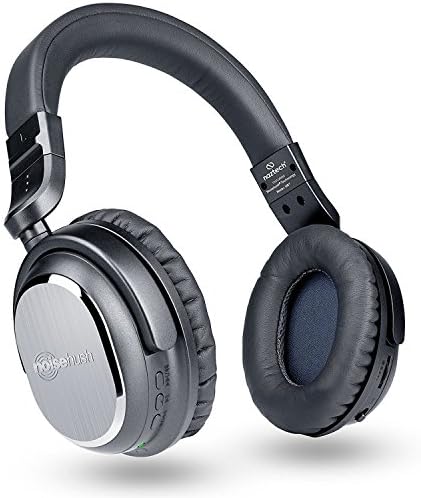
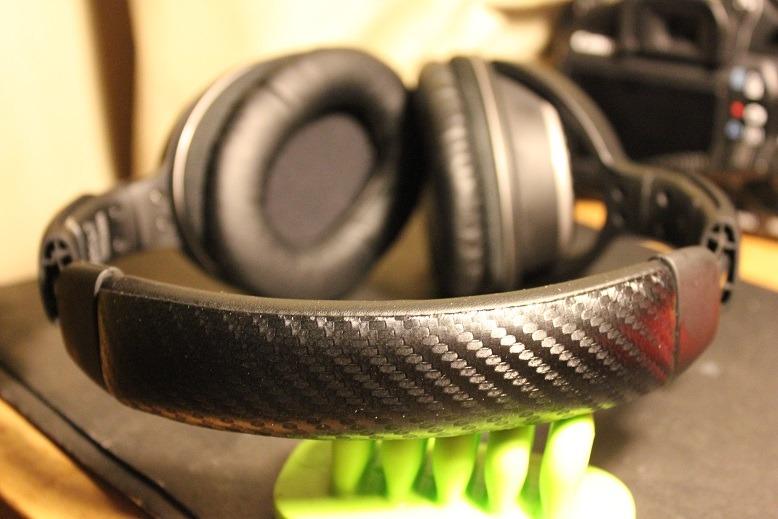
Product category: headphones
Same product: no